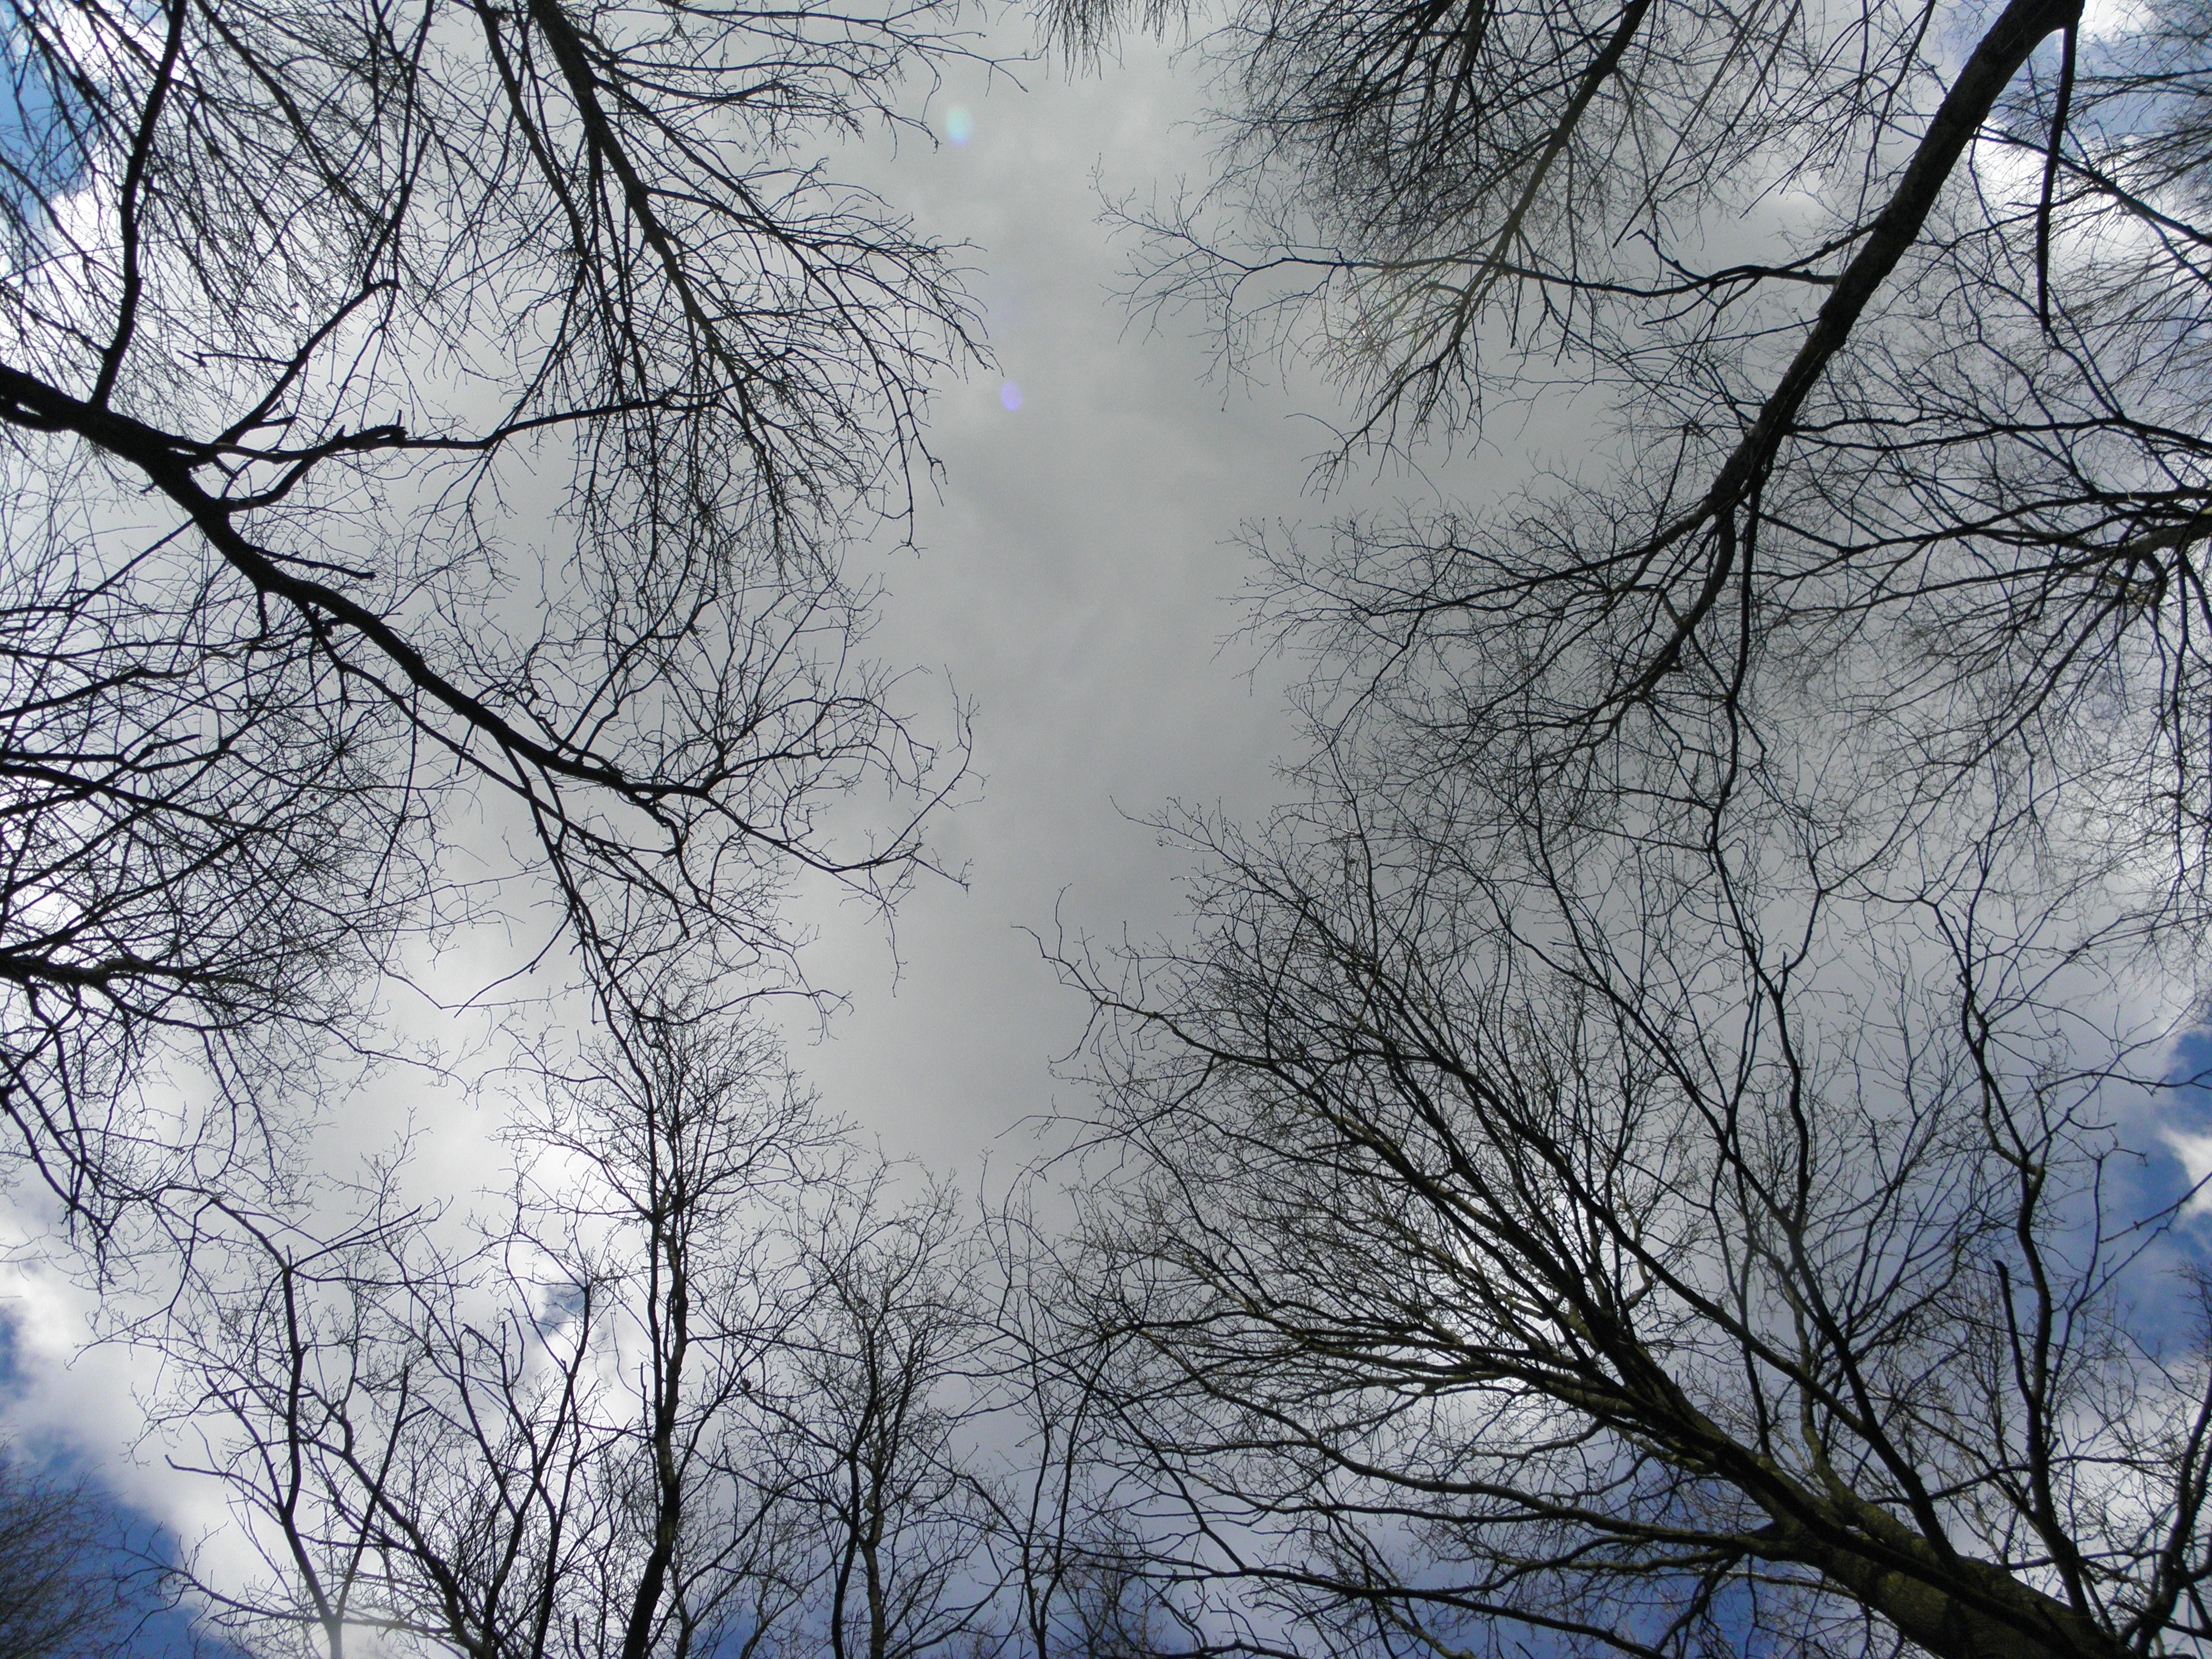
tree, nature, branch, snow, winter, cloud, plant, sky, sunlight, morning, leaf, frost, ice, reflection, autumn, weather, season, aesthetic, grey, freezing, rain cloud, trueb, atmospheric phenomenon, woody plant